Topography of Spain

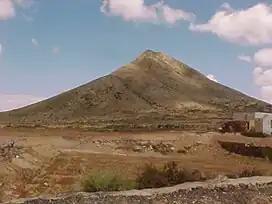
Tindaya Mountain, (Fuerteventura Island).

Fuerteventura is an island located 10 km southwest of Lanzarote and 101 km west of the coast of Western Sahara, the oldest of the archipelago. It has an area of 1659.71 km (the second largest of the archipelago) and a terrain characterized by smooth shapes in a territory modeled intensely by erosion, with little presence of recent volcanism. On the coast, sandy beaches abound, although you can find wave-cut platforms and cliffs, especially on the western slope. The highest point of the island is the Pico de la Zarza (807 m), on the peninsula of Jandía. The island has an elongated shape, oriented from north to south.